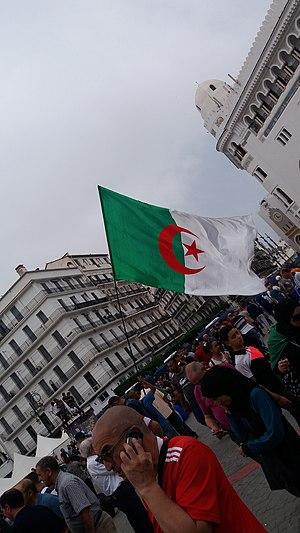
Le Hirak désigne une série de manifestations sporadiques qui ont lieu depuis le 16 février 2019 en Algérie pour protester dans un premier temps contre la candidature d'Abdelaziz Bouteflika à un cinquième mandat présidentiel, puis contre son projet, également contesté par l'armée, de se maintenir au pouvoir à l'issue de son quatrième mandat dans le cadre d'une transition et de la mise en œuvre de réformes. Par la suite, les protestataires réclament la mise en place d'une Deuxième République, et le départ des dignitaires du régime, notamment parce que ceux-ci organisent le prochain scrutin avec les candidatures de caciques du régime, ce qui mène à l'élection de l'ancien Premier ministre Abdelmadjid Tebboune, lui-même contesté par les manifestants.